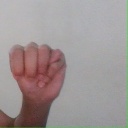
अक्षर: म